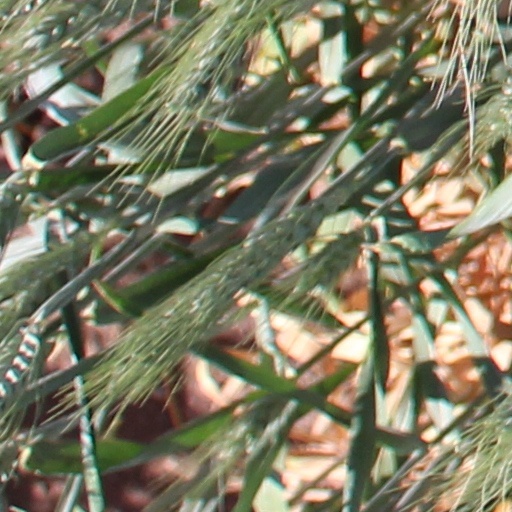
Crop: wheat